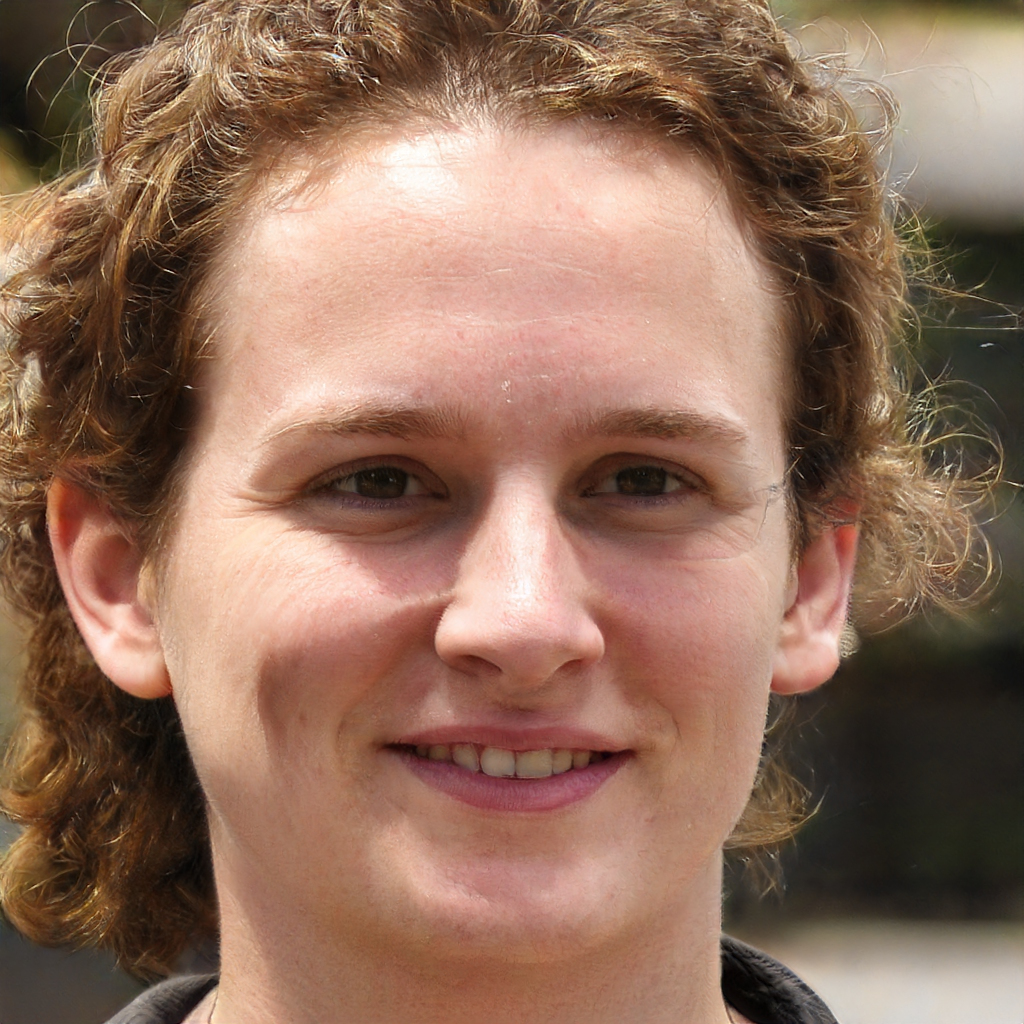
Label: Colored